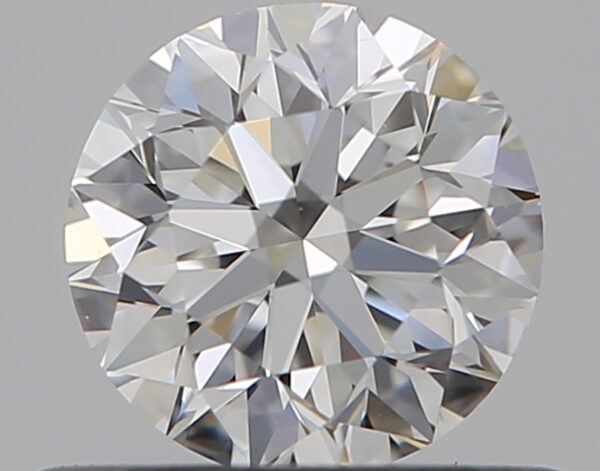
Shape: round
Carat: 0.5
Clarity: VS1
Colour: G
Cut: VG
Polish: EX
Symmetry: EX
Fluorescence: N
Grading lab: GIA
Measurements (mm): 4.97 x 5.01 x 3.2